Nathan Wilmot

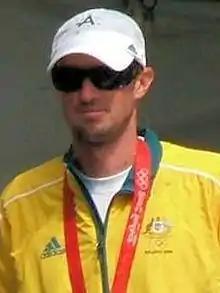
Wilmot in 2008

Nathan James Wilmot (born 13 December 1979) is a sailor, and a member of the Australian sailing team. He has won five world titles along with teammate Malcolm Page in the 470 class. They also won the Olympic test event in Qingdao in 2007 and were considered favourites to win the 470 event at the 2008 Summer Olympics.